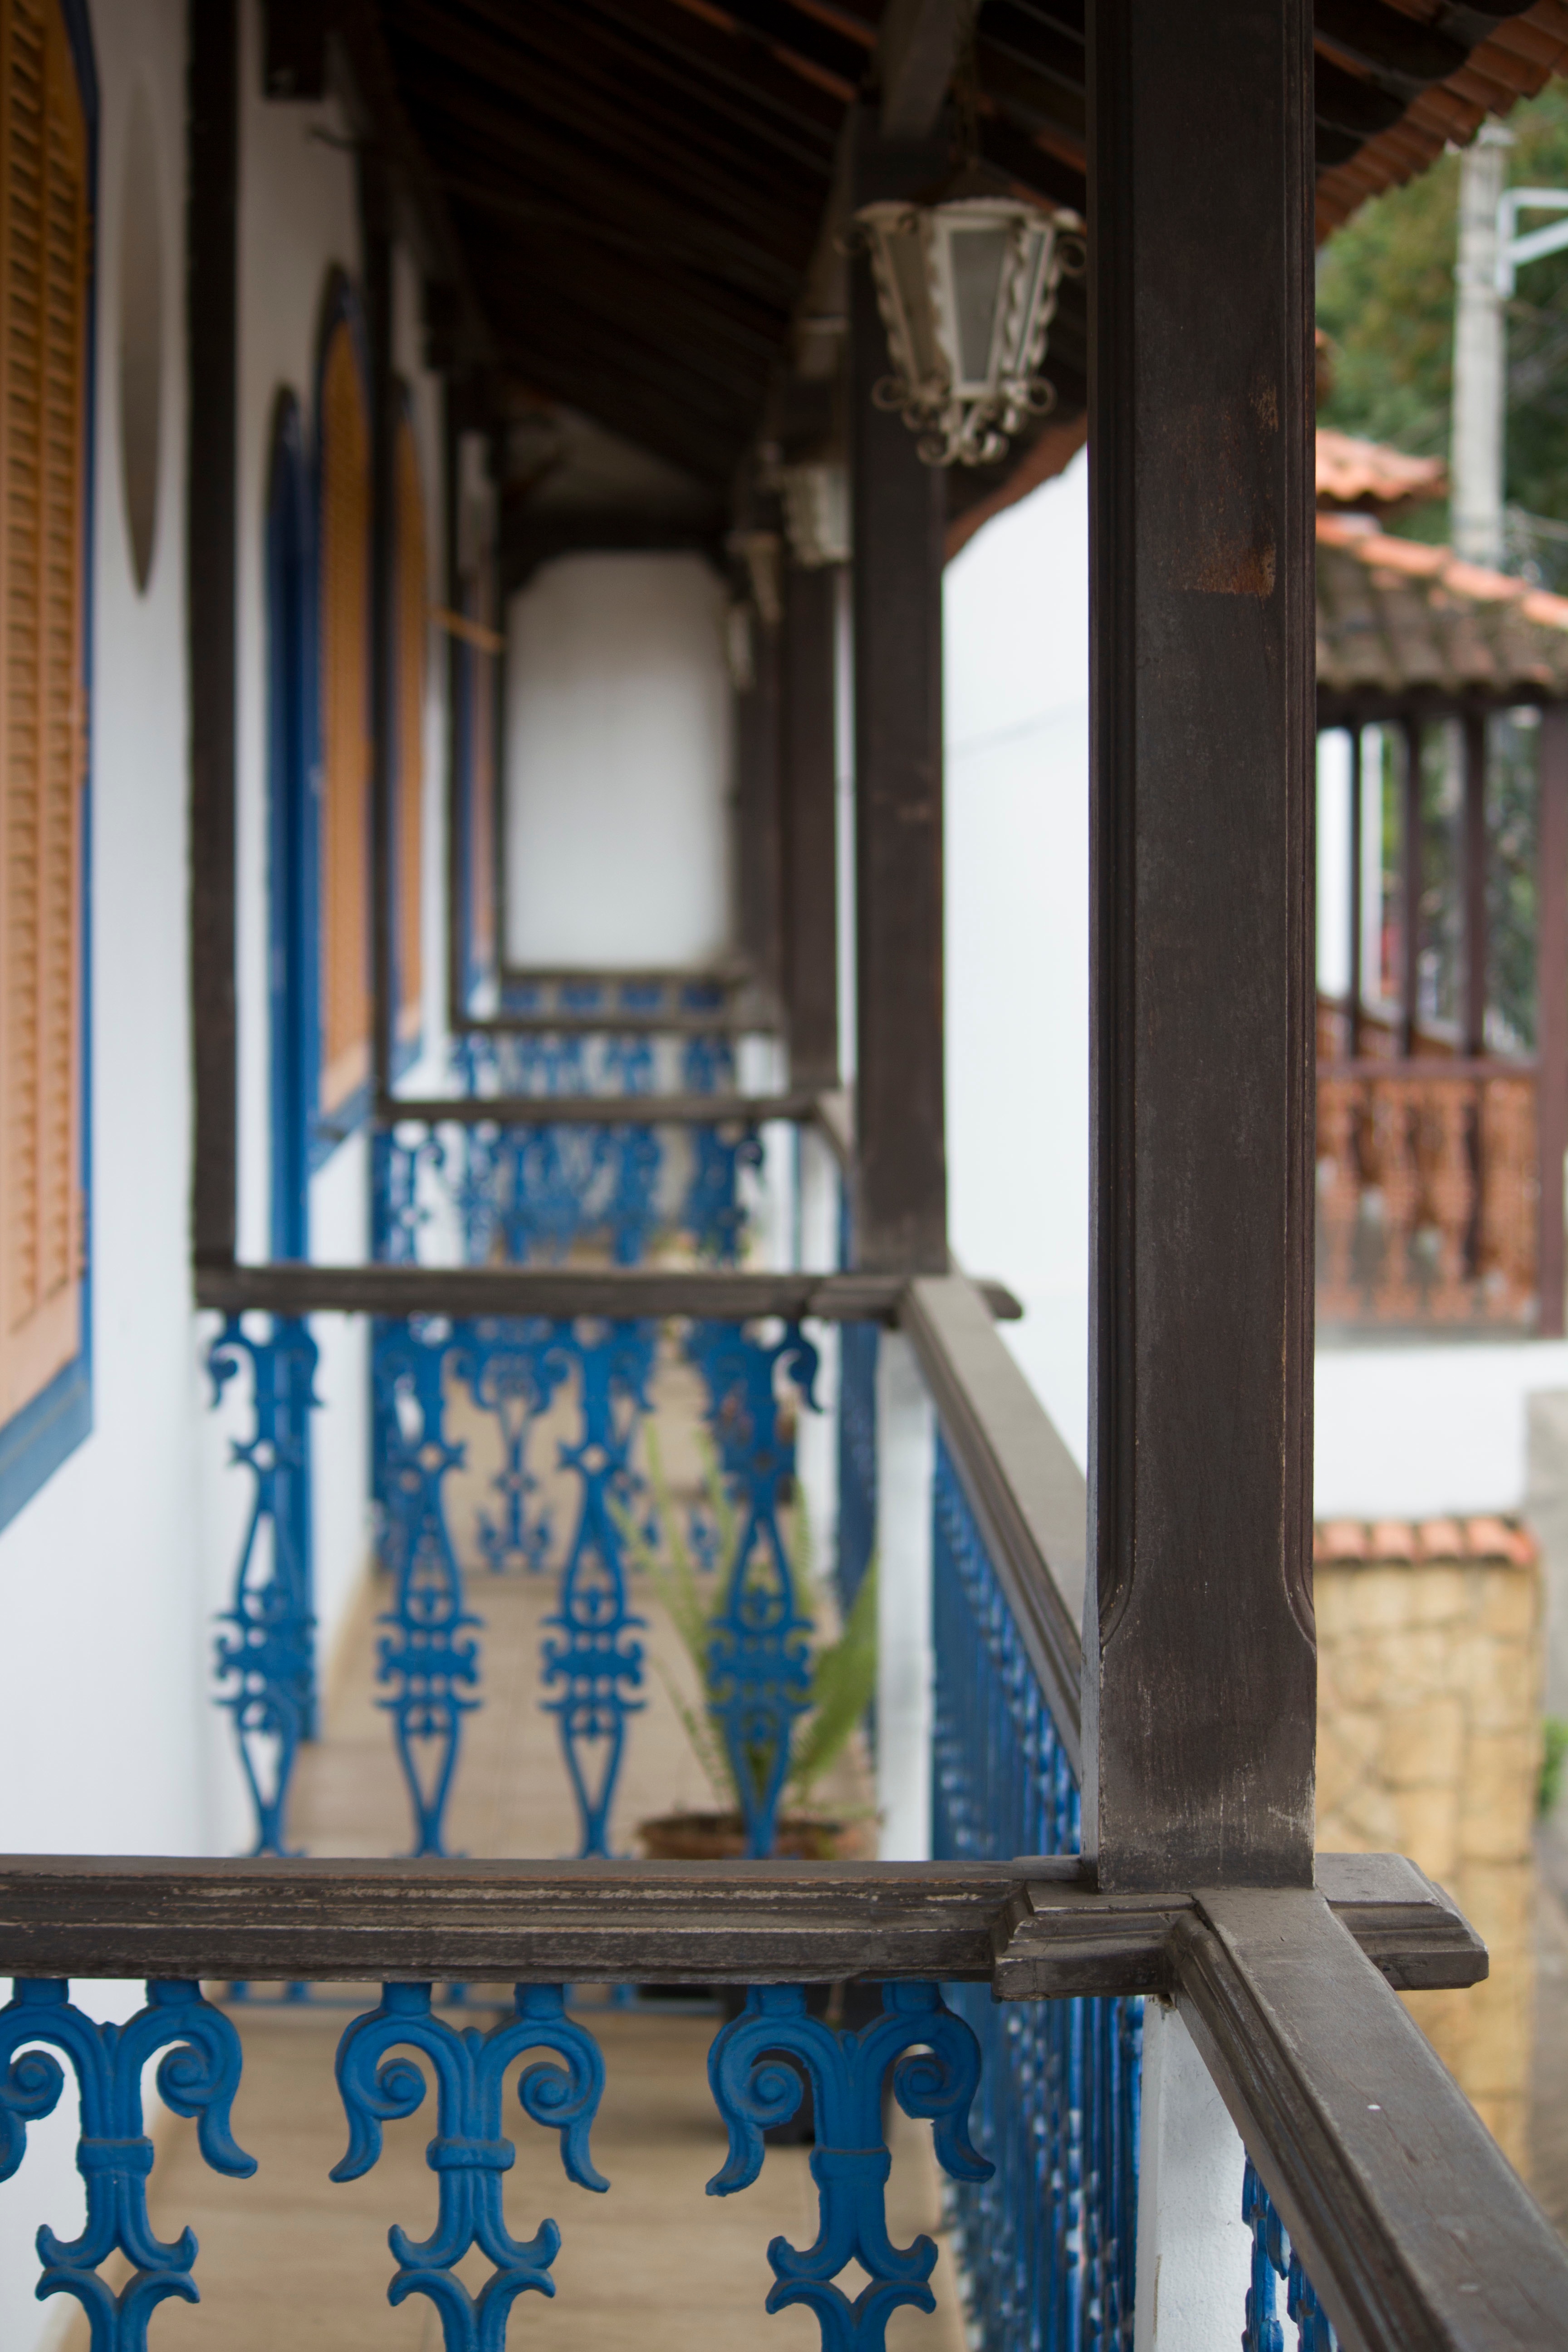
architecture, wood, house, window, restaurant, home, vehicle, blue, interior design, urban area